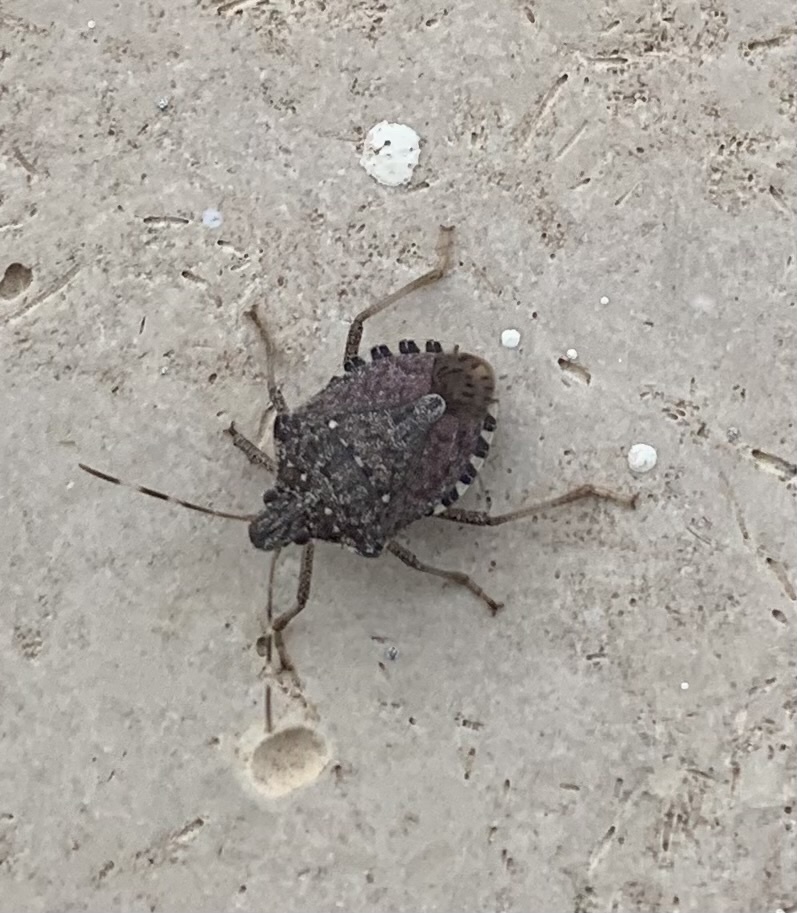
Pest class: stink_bug